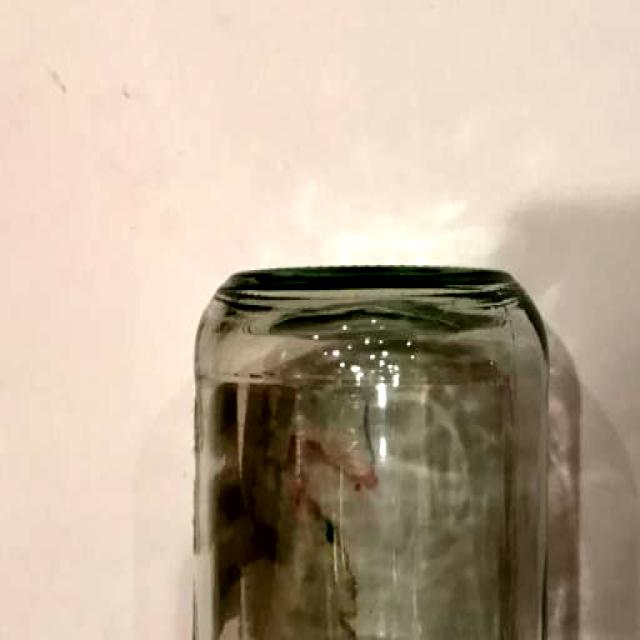
Label: Glass